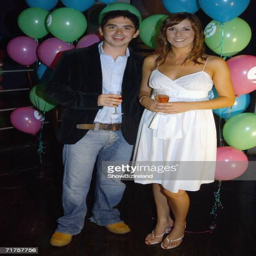
tv writer and actor attend the party at the nightclub